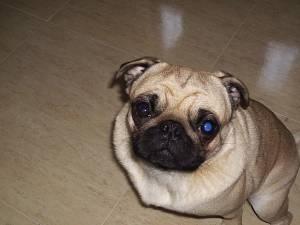
Breed: pug